Sydney Derby (A-Leagues)

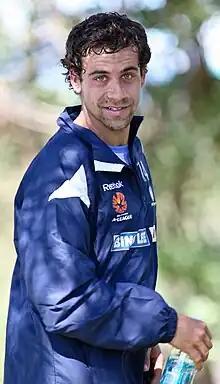
Alex Brosque is the Sydney Derby's all-time top goalscorer, with 6 goals

Sixteen players have played for both Sydney FC and Western Sydney Wanderers, sometimes through direct transfer and sometimes after many years. However, only four players have represented both clubs in derby games. These players are Vedran Janjetovic, Terry Antonis, Andrew Redmayne and Miloš Ninković. The remaining twelve players all had careers at Sydney FC prior to the formation of the Wanderers in 2012. This includes three players who did not cap for Sydney FC's first team.